AgustaWestland AW169

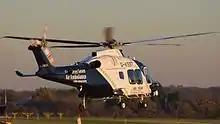
AW169 G-KSST operated by the Kent, Surrey and Sussex Air Ambulance

In April 2013, AgustaWestland unveiled the AW169 AAS as its contender in the United States Army's Armed Aerial Scout program. It stood out as the largest contender, boasting a gross weight of 10,000 lbs, nearly double the weight of the Bell OH-58 Kiowa it aimed to replace. This substantial size was highlighted by AgustaWestland for its ability to offer unparalleled cabin flexibility, accommodating features like extended range tanks, command and control facilities, and potential manned-unmanned teaming workstations. While the size presented challenges in terms of air transportability by strategic airlifters, AgustaWestland assured that they had solutions to meet the Army's requirements for disassembly and reassembly within specified time limits. Despite the program's promising size and performance attributes, the AAS program was ultimately terminated in late 2013 without progressing to procurement. In later 2013, the AAS program was terminated without any procurement being made.